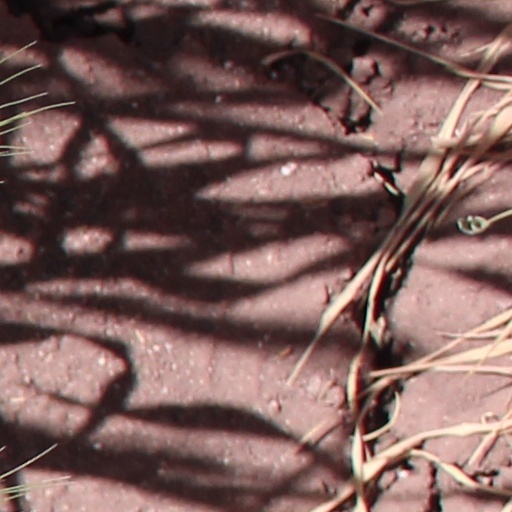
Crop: wheat